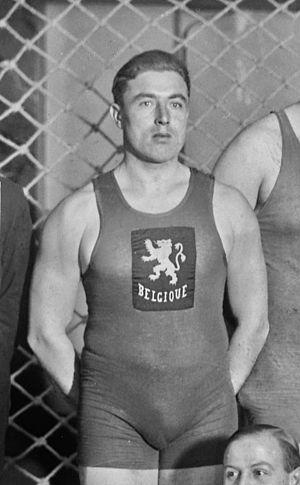
Joseph Pletinckx est un joueur de water-polo belge né le 13 juin 1888 et mort en 1971.